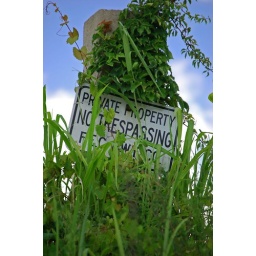
Half-forgotten signs intrigue me for some reason. This is next to a train bridge in Melbourne, Florida.